Battle of the Pyrenees

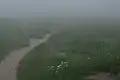
Fog at Roncesvalles

The responsibility for Maya Pass lay with Stewart's 2nd Division. That morning, Stewart decided that the French would not attack, left the brigades of Major General William Pringle and Lieutenant Colonel John Cameron in the valley and rode to Elizondo, ten miles to the south. Some French soldiers were seen and light companies were sent up in support of the picket. When the French attacked in force, the British forces in the valley had to climb to the pass in full kit. By the time they got up, the picket force was wiped out and 10,000 of d'Erlon's men occupied the pass. In the Battle of Maya, Pringle opposed Darmagnac's division, while Cameron faced the rest of the French corps. The 4,000 British tried manfully to retake the pass, but they were unable to do so. On the other hand, the narrowness of the defile helped the British to hold off d'Erlon's immensely superior force. When Stewart returned at 2:00 pm, he pulled the redcoats back to a second position. By 3:00 pm, the British were on the verge of disaster. At this point, Major General Edward Barnes's brigade of Dalhousie's 7th Division arrived from the west to strike d'Erlon in the flank and the battle died down. The British lost 1,610 men and four cannons out of 6,000, while French losses numbered 2,100 out of 20,900. That evening, Lieutenant General Rowland Hill authorized a retreat to Elizondo. D'Erlon worried about Barnes's incursion and pursued very cautiously the next day. He only advanced six miles on the 26th.